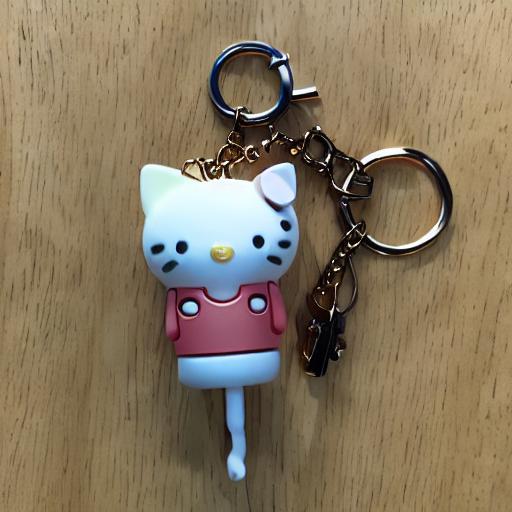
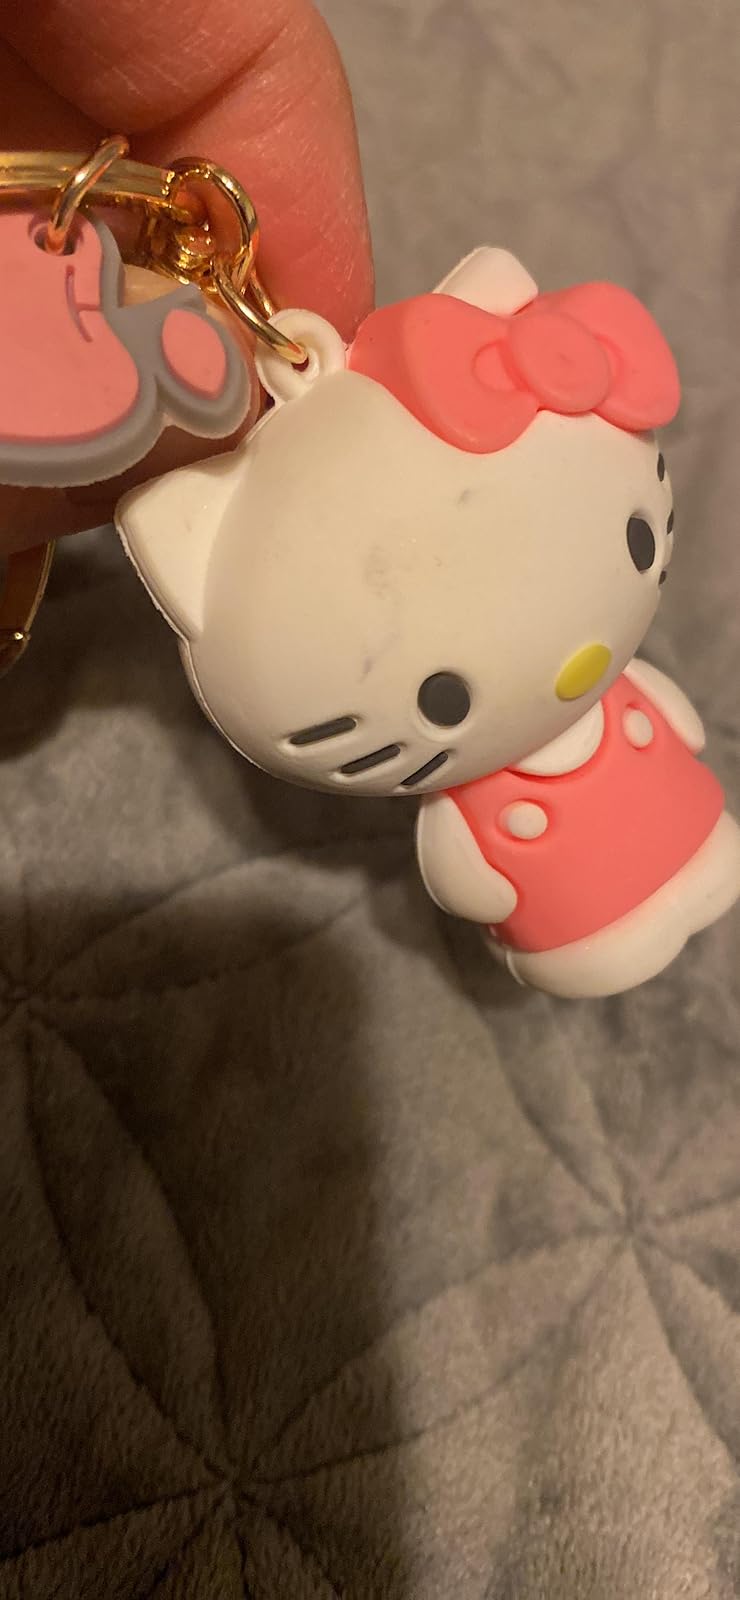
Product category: accessories_keychain
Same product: no